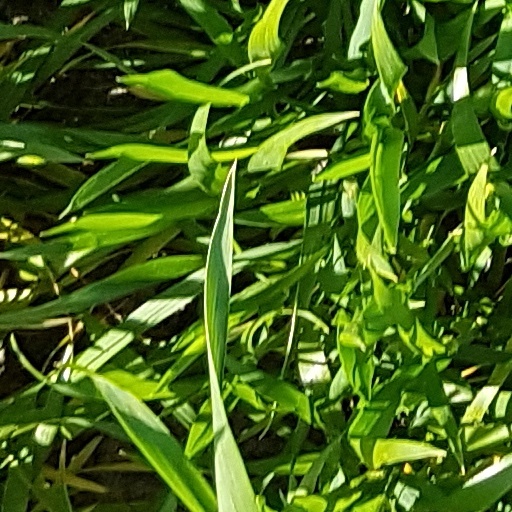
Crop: wheat